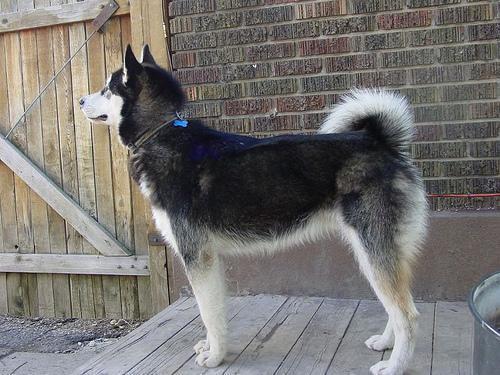
malamute